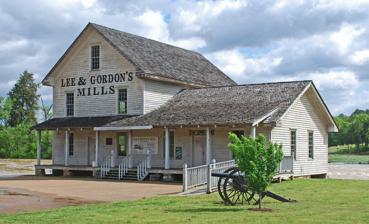
Building: Lee and Gordon Mill
Country: United States of America
Year built: 1868
United States historic place Lee and Gordon Mill U.S. National Register of Historic Places Show map of Georgia Show map of the United States Location Red Belt Rd., Chickamauga, Georgia Coordinates 34°53′1″N 85°16′1″W / 34.88361°N 85.26694°W / 34.88361; -85.26694 Area 6.6 acres (2.7 ha) Built 1868 NRHP reference No. 80001252 Added to NRHP February 8, 1980 The Lee and Gordon Mill in Chickamauga, Georgia is a historic grist mill and store.  A saw mill was another line of its business.  It produced over 70,000 bushels of milled grain in 1880, when it operated about 11 hours per day, six days per week, employing several men. It was listed on the National Register of Historic Places in 1980. References